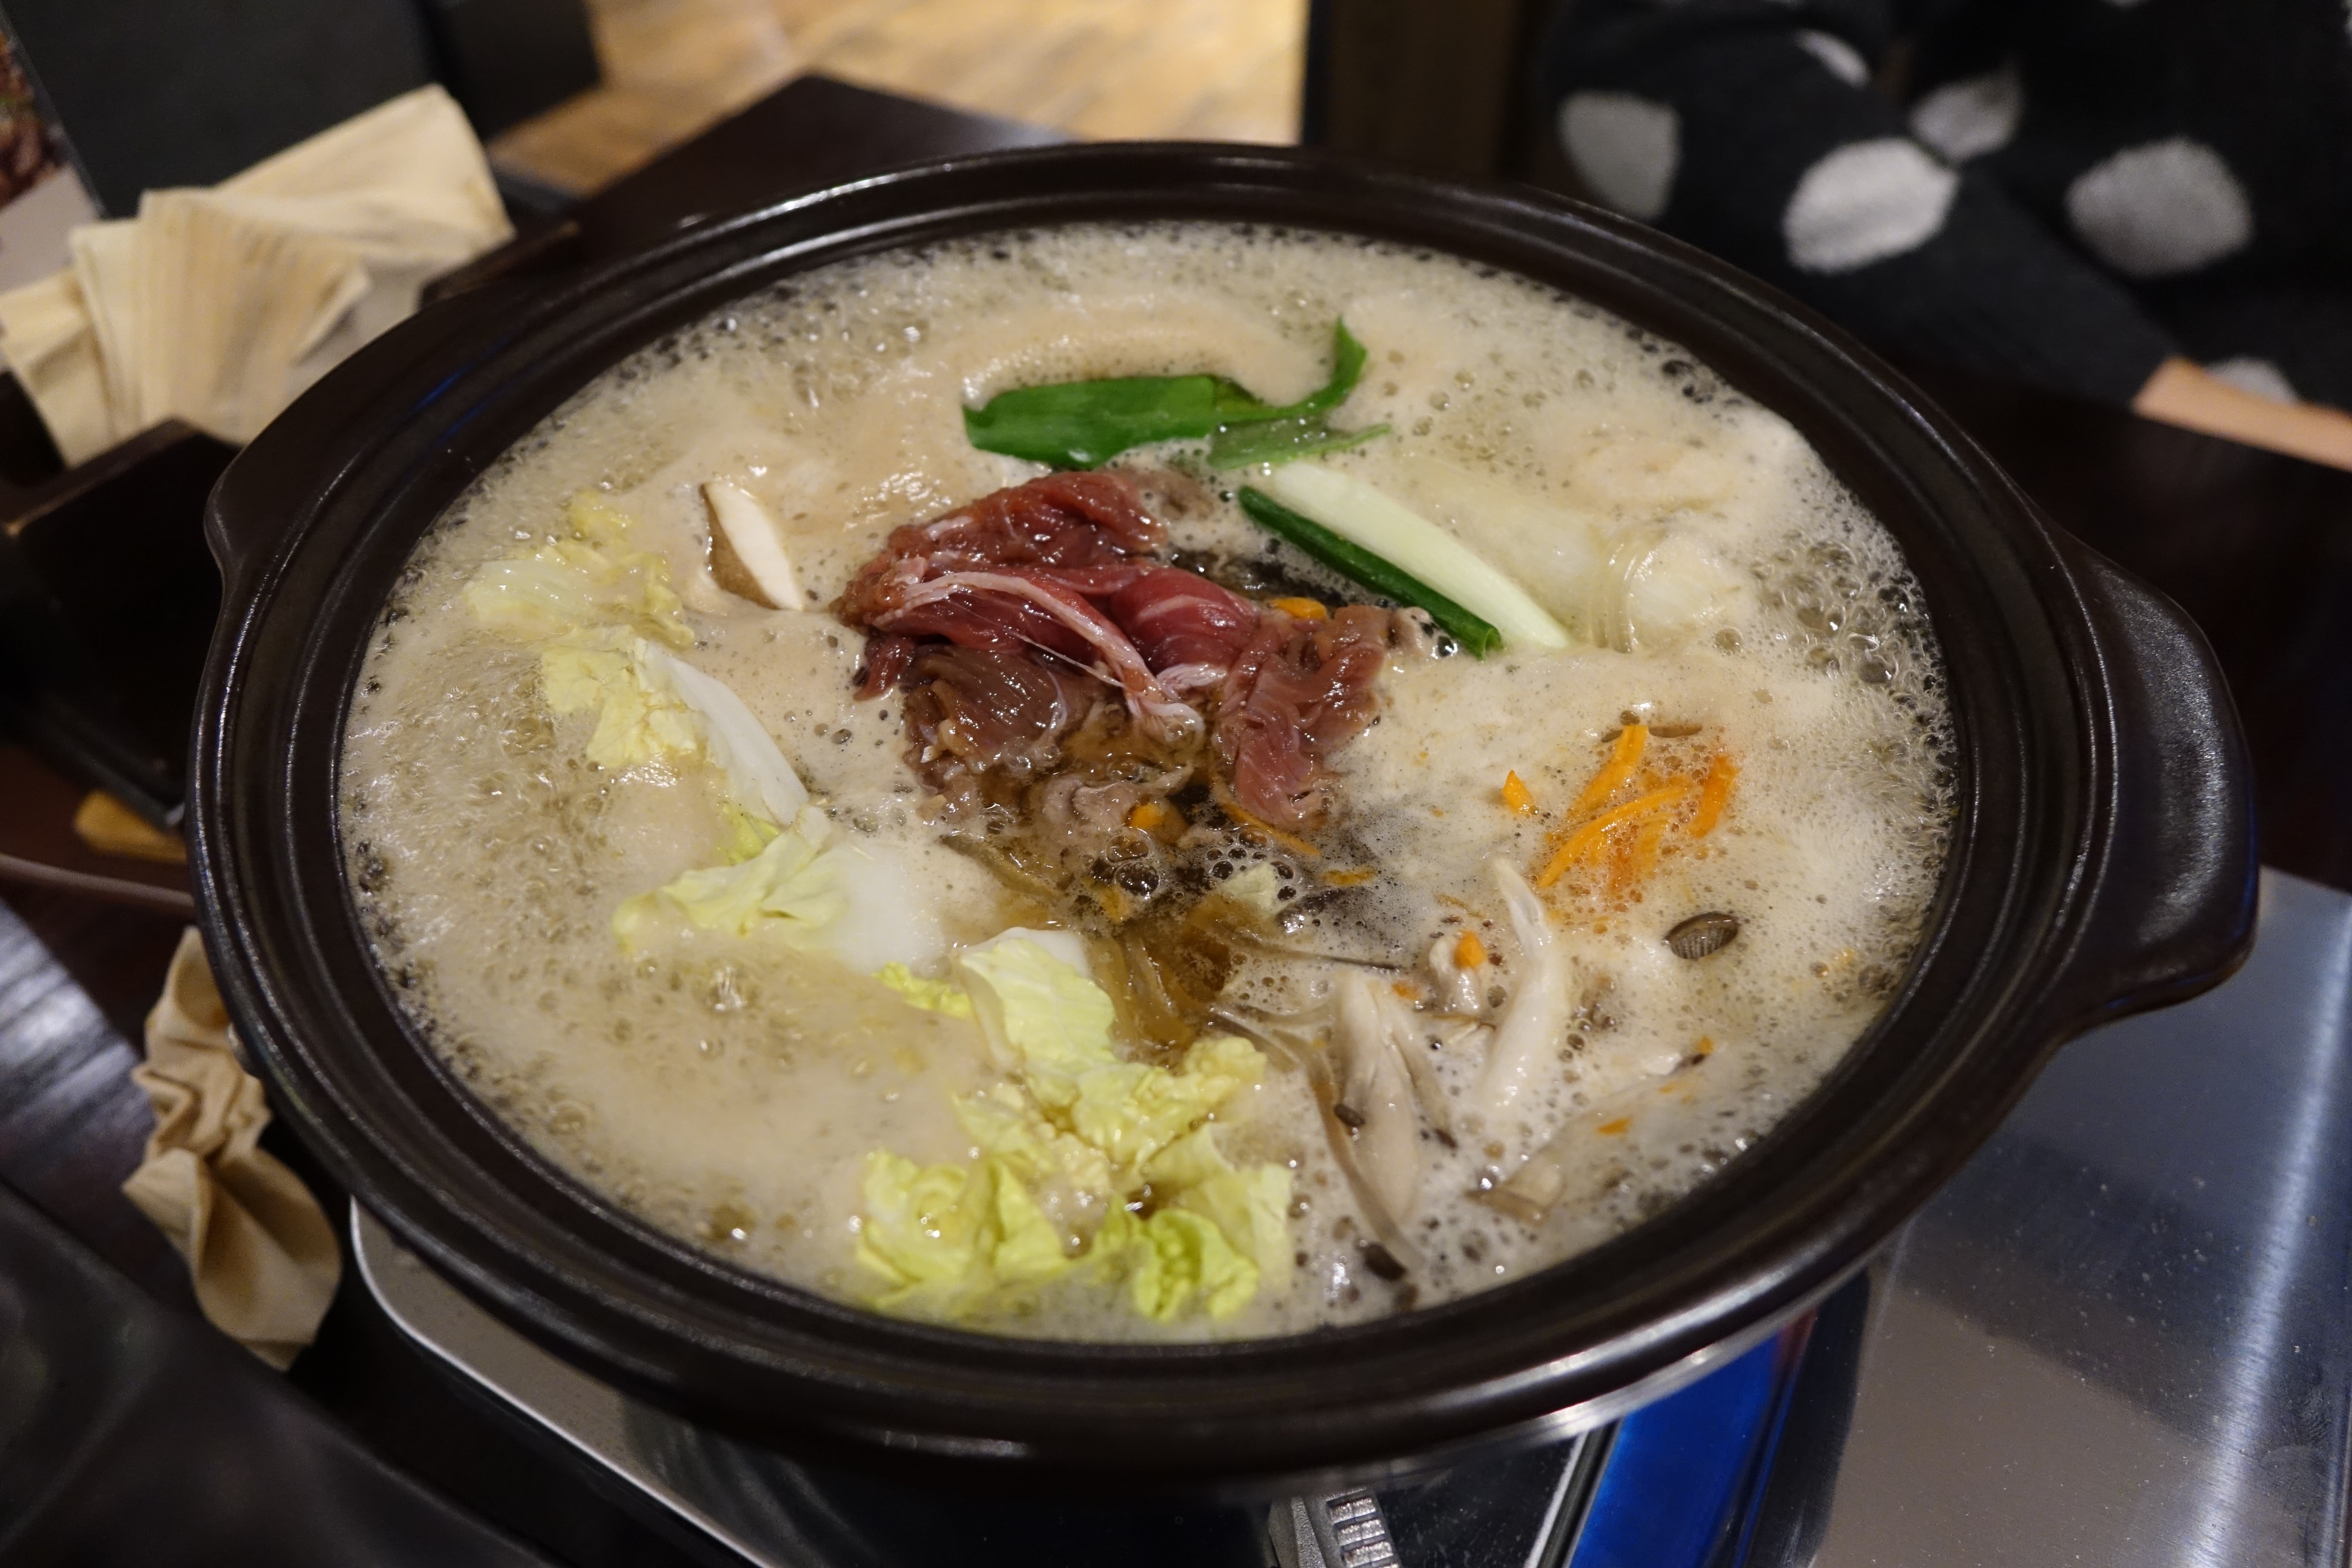
dish, meal, food, cuisine, soup, noodle, asian food, chinese food, steamed rice, nabemono, bulgogi, bulgogi pot, pot roast meat